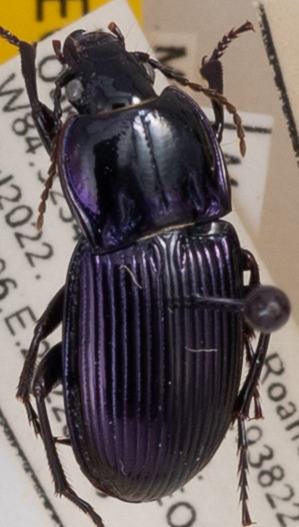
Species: Myas coracinus
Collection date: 2022-07-06
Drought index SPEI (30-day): -0.528
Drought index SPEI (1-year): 0.216
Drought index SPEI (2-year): -0.006